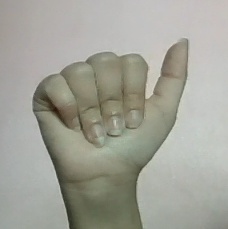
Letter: dhad